Homenaje a Salvador Lutteroth (1996)

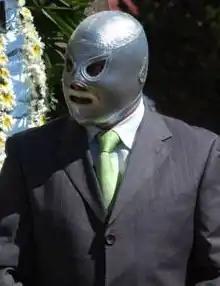
El Hijo del Santo, participated in the "Torneo de Alto Rendimiento"

"Homenaje a Salvador" Lutteroth (1996) (Spanish for "Homage to Salvador Lutteroth") was a professional wrestling supercard show event, scripted and produced by Consejo Mundial de Lucha Libre (CMLL; "World Wrestling Council"). The "Homenaje" show took place on March 22, 1996 in CMLL's main venue, Arena México, Mexico City, Mexico. The event was to honor and remember CMLL founder Salvador Lutteroth, who died in March 1987. The annual March event would later be renamed "Homenaje a Dos Leyendas" ("Homage to two legends") as CMLL honored both Lutteroth and another retired or deceased wrestler. With the show, CMLL introduced an annual supercard show in March to their show schedule.